Albert Caquot

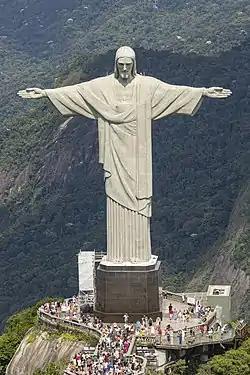
"Christ the Redeemer", Rio de Janeiro, the internal structure was built by Caquot, 1931

Two prestigious achievements made him famous internationally: the internal structure of the "Christ the Redeemer" statue in Rio de Janeiro (Brazil) at the peak of Corcovado Mountain (1931) and the George V Bridge on the Clyde River in Glasgow (Scotland) for which the Scottish engineers asked for his assistance.